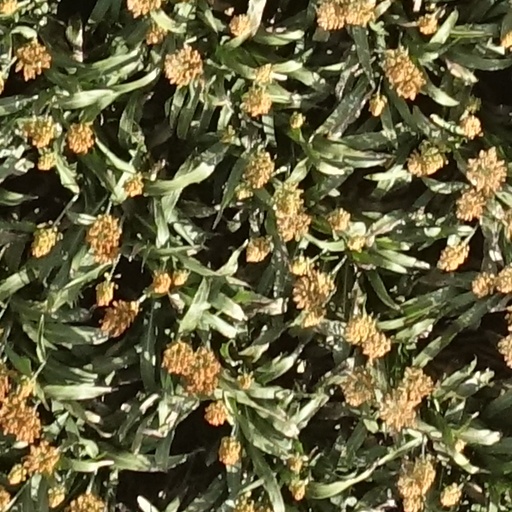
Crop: sorghum